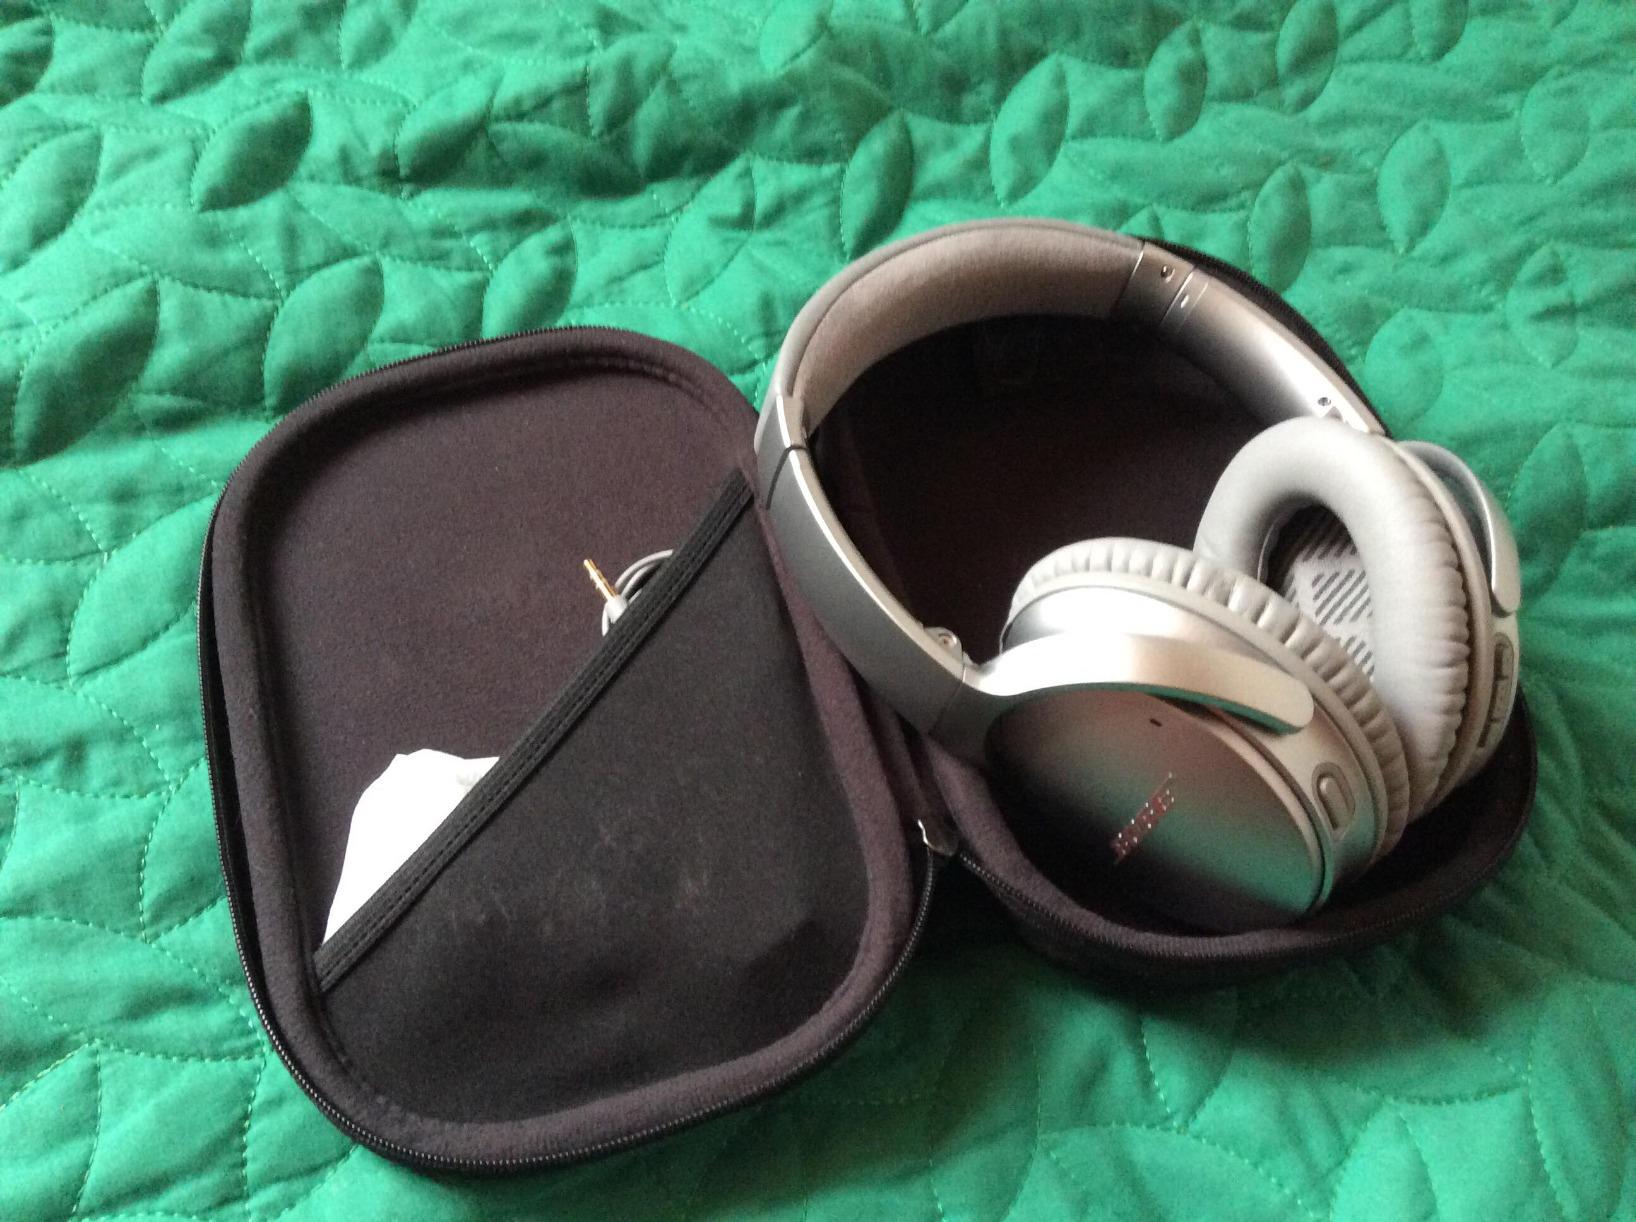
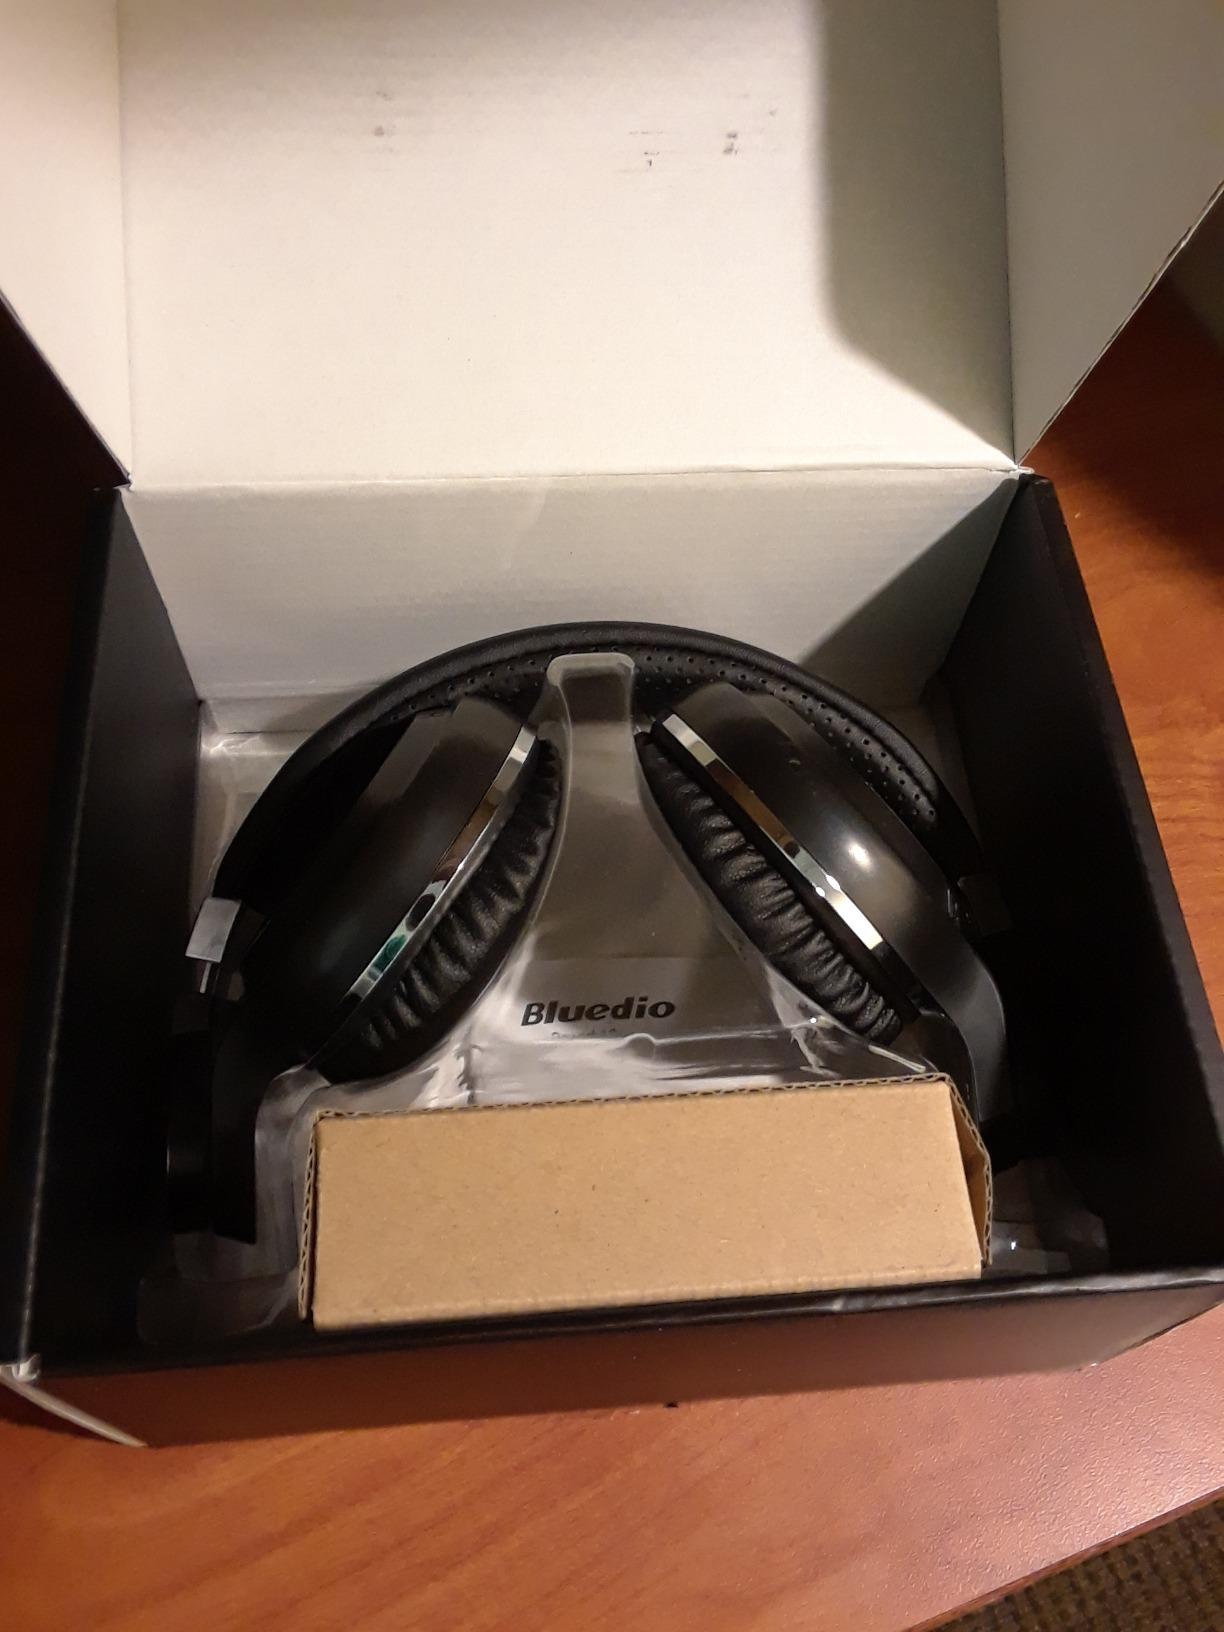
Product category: headphones
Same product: no